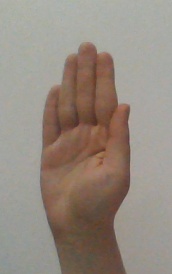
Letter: seen